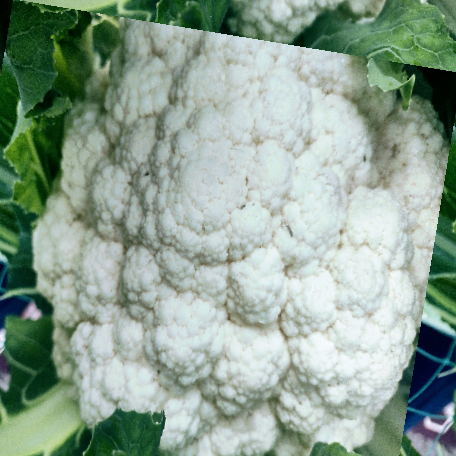
Label: Disease Free